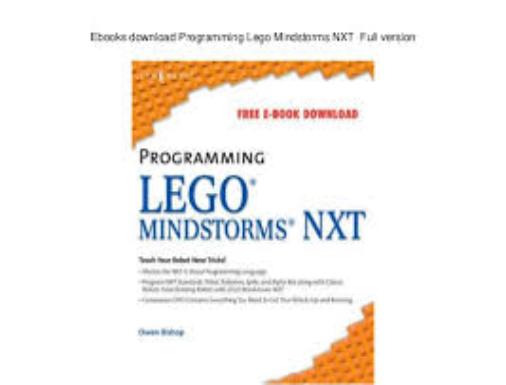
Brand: lego mindstorms nxt
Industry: Leisure